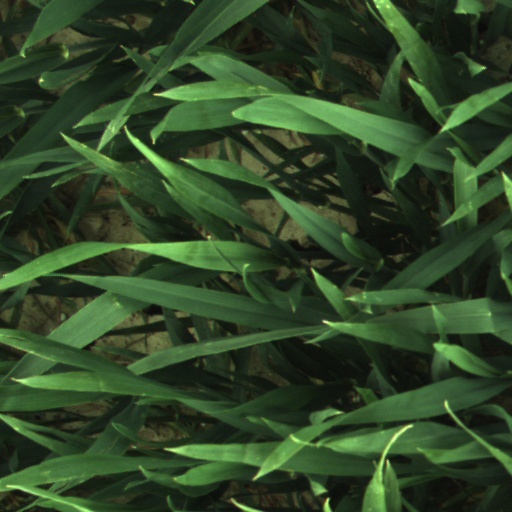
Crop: wheat